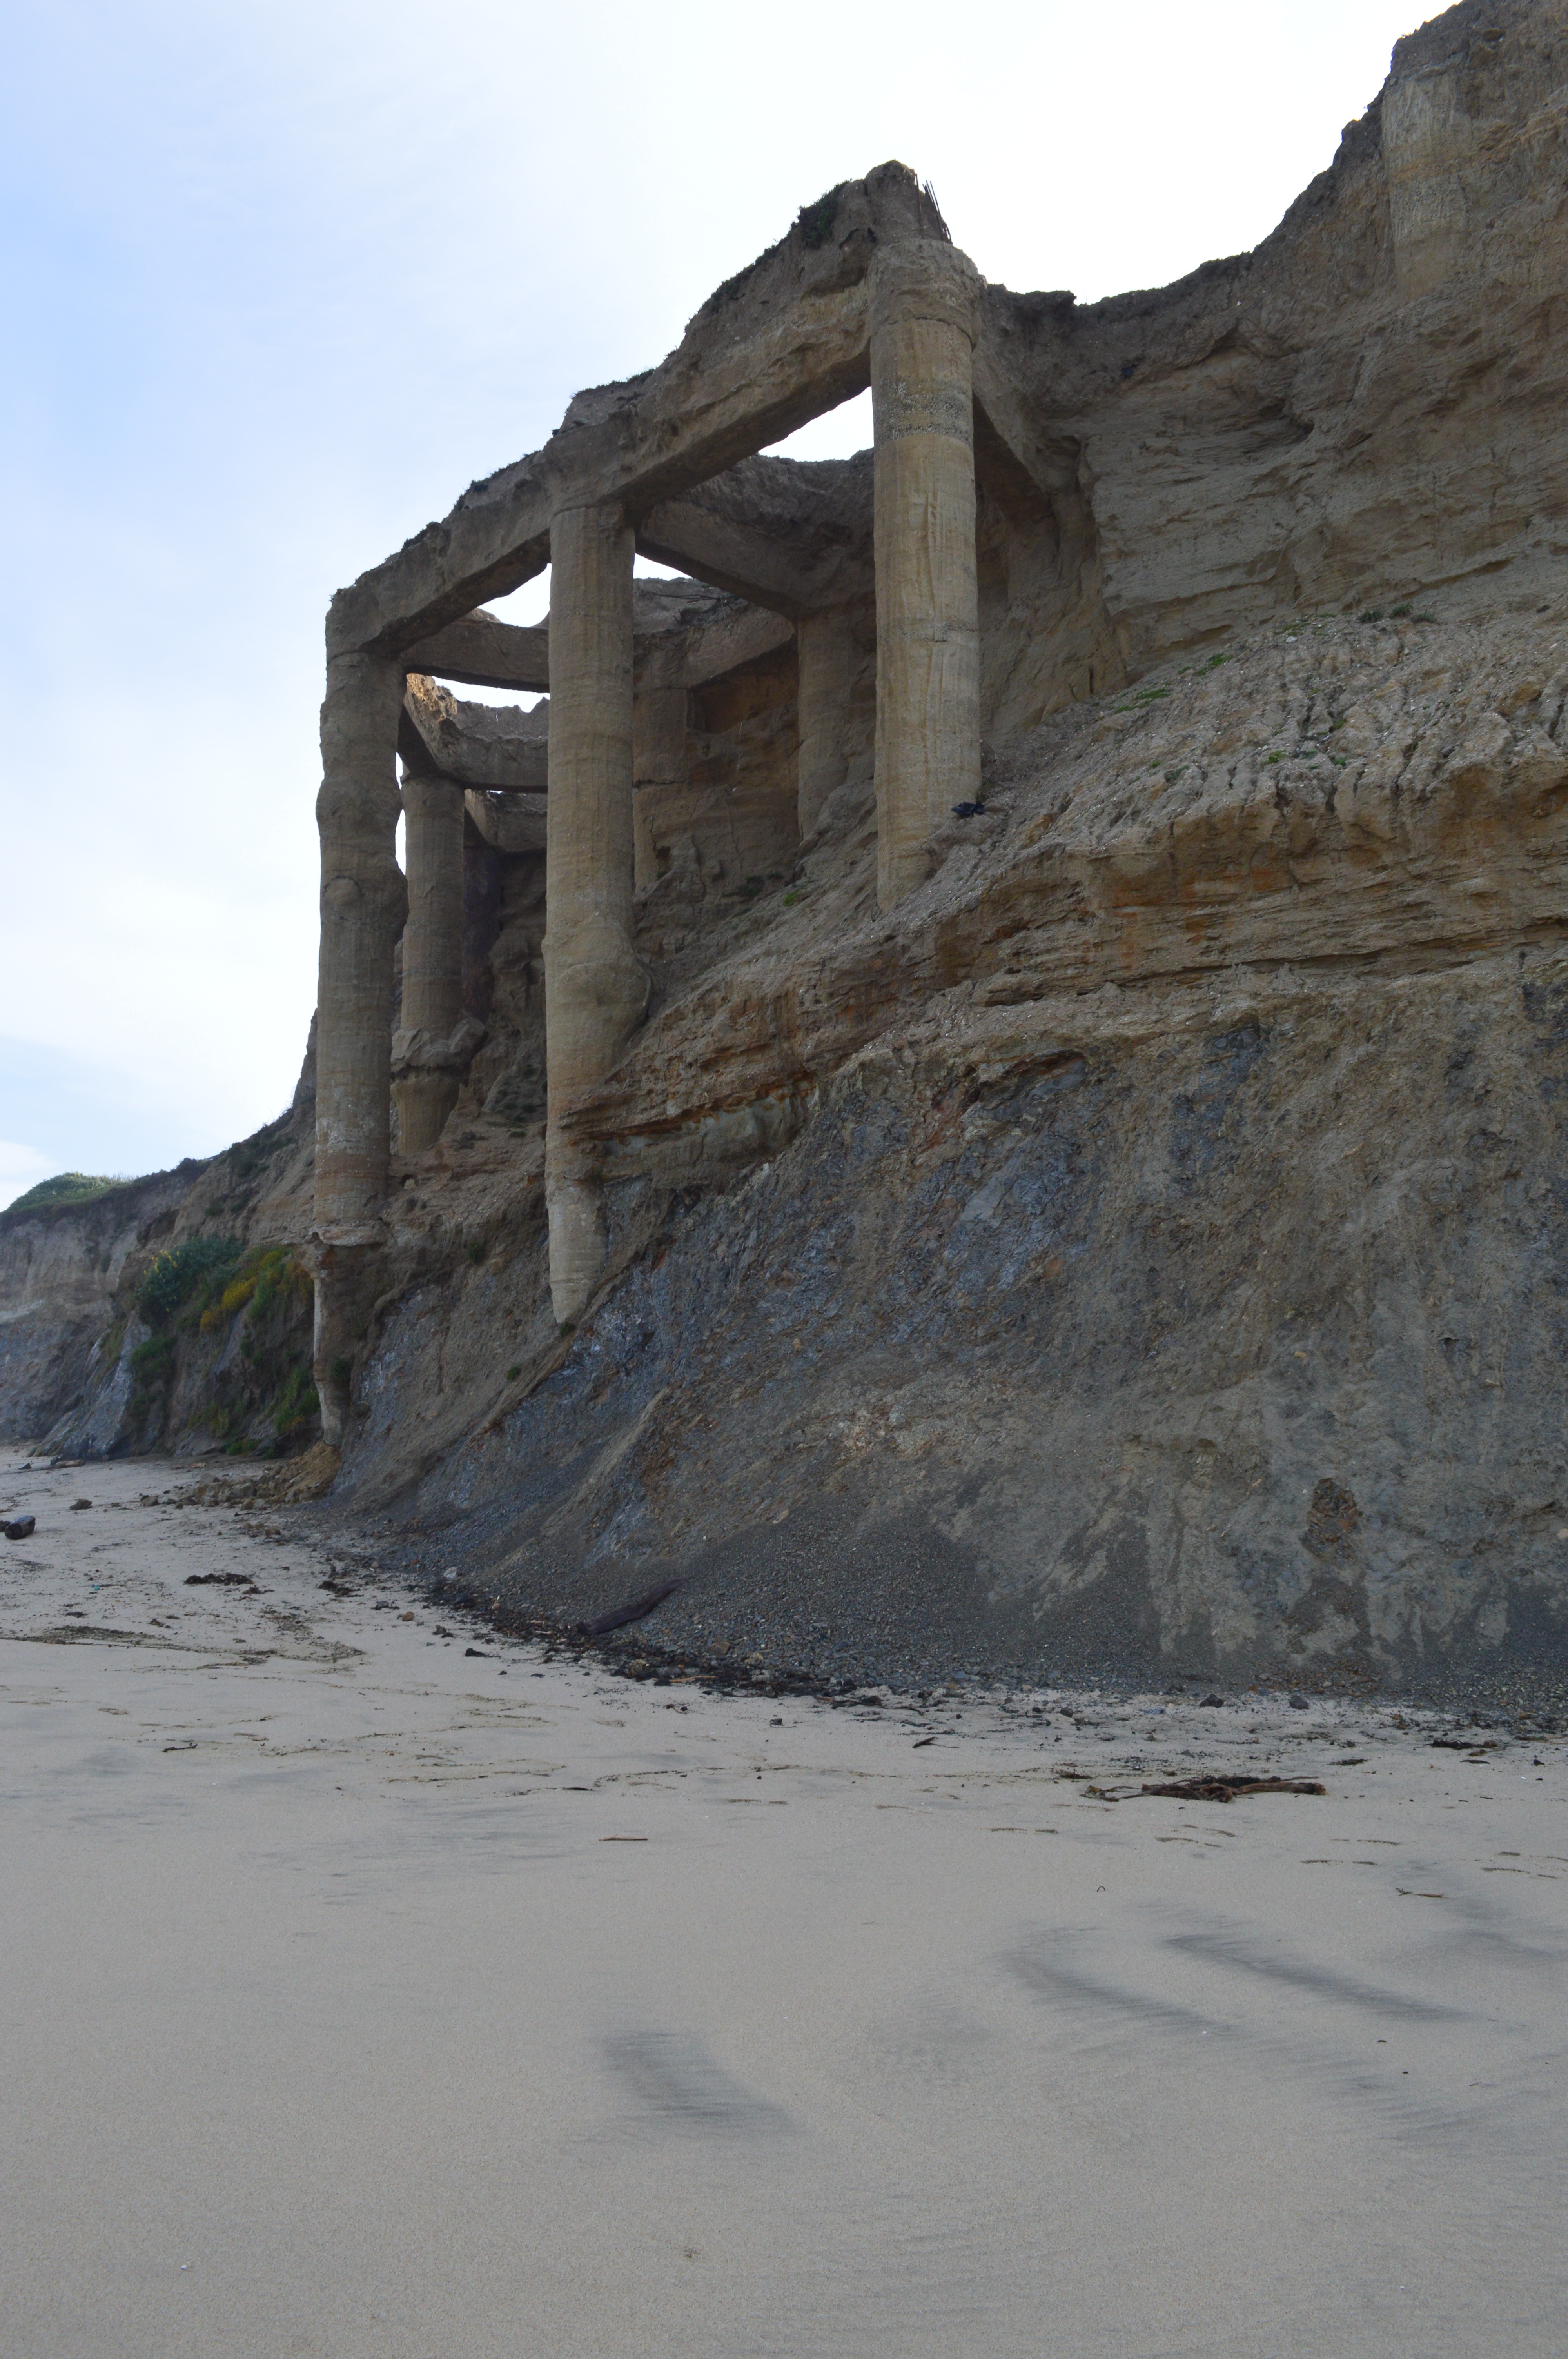
beach, coast, sand, rock, ocean, shore, old, coastline, formation, cliff, seaside, terrain, california, material, half moon bay, geology, ruins, badlands, pacific, wadi, ancient history